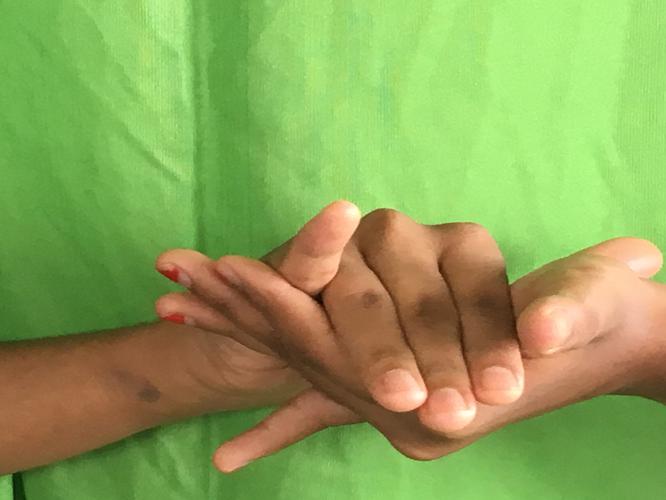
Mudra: Kurma
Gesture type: double_hand